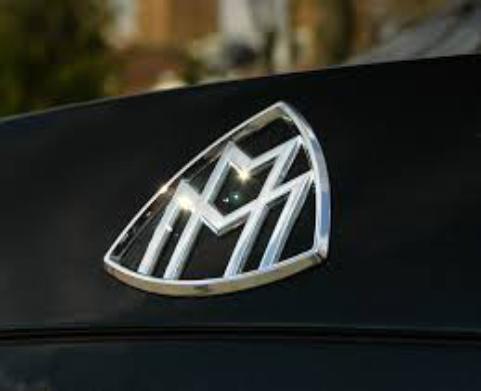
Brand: maybach-1
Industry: Transportation